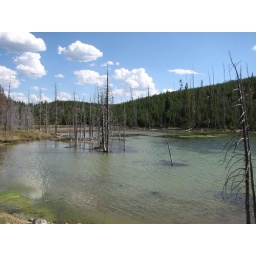
Just a small lake in Yellowstone. Taken out the window at about 45 mph.